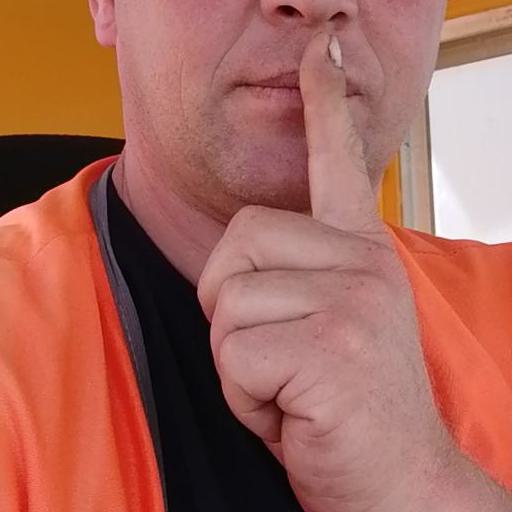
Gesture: mute